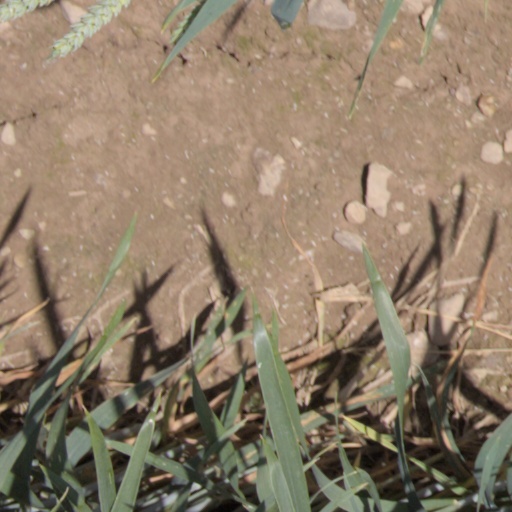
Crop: wheat